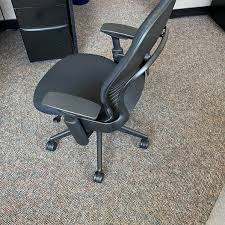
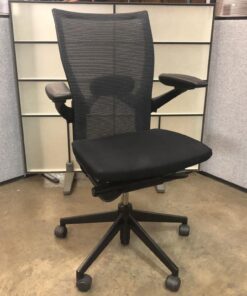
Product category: items_chair
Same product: no